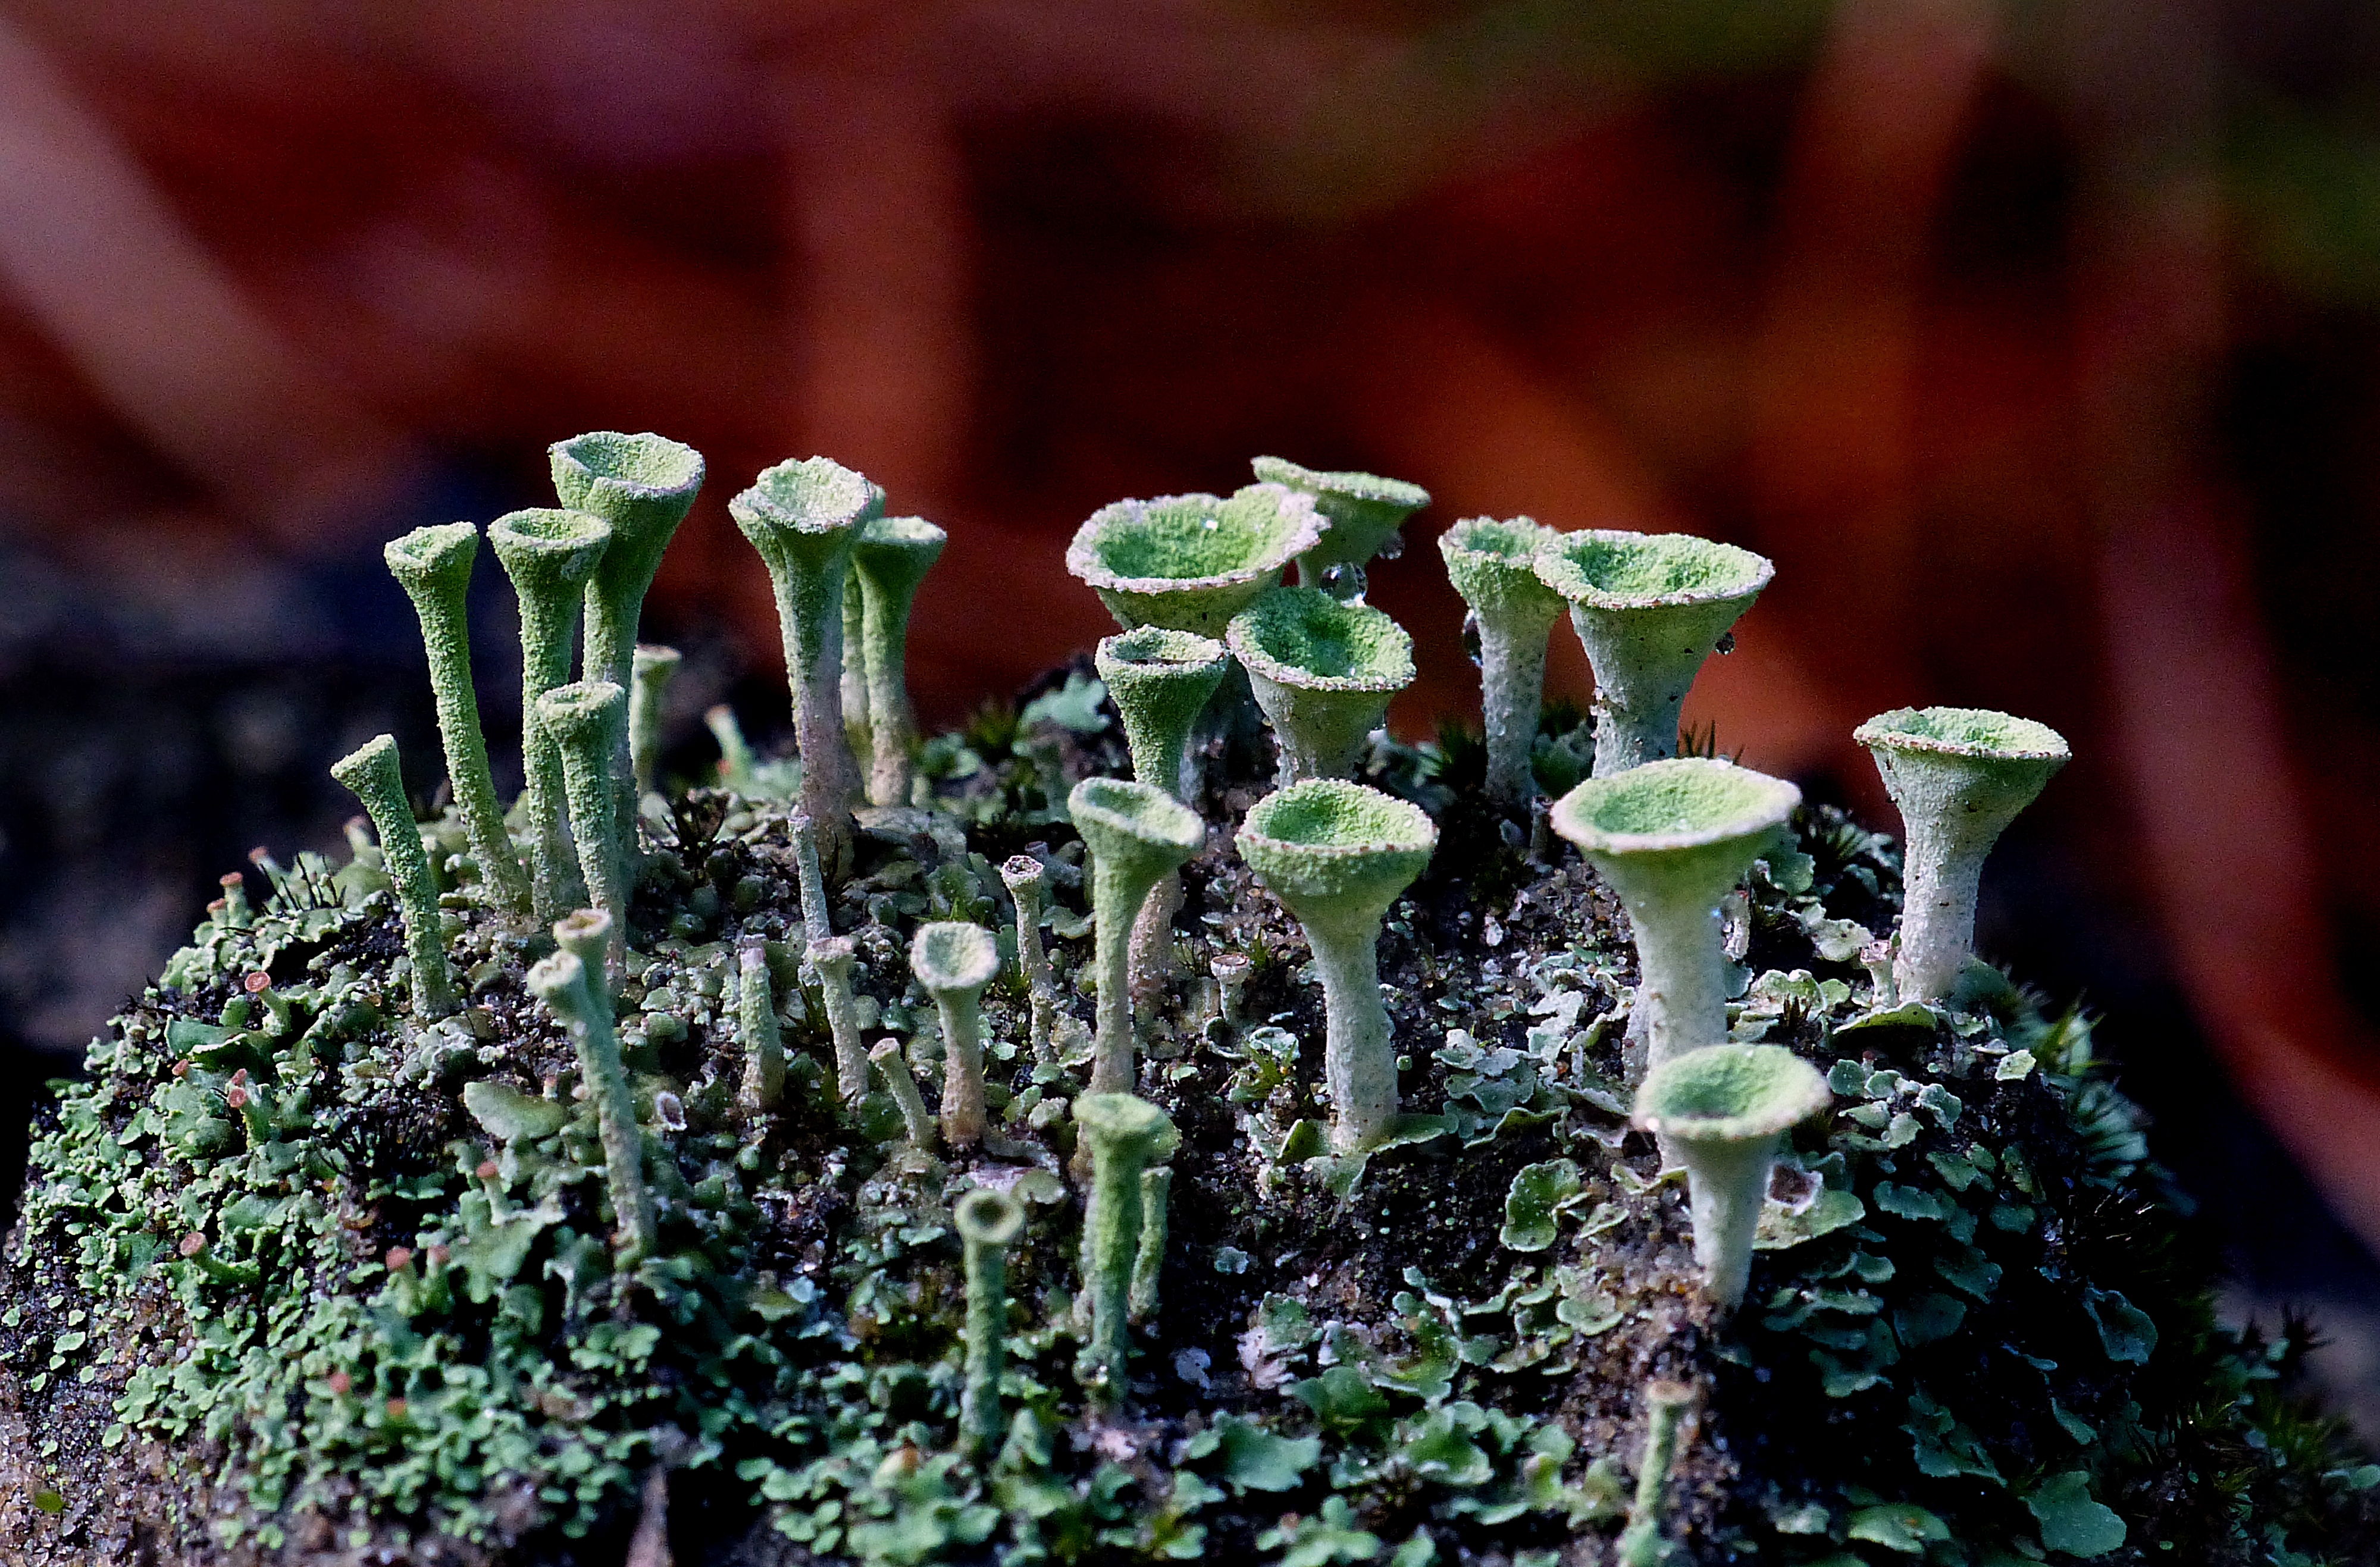
nature, grass, plant, photography, leaf, flower, green, flora, close up, lichen, lumixfz200, bridgecamera, boken, floristry, falsepixiecuplichen, cladoniaasahinae, macro photography, flowering plant, land plant